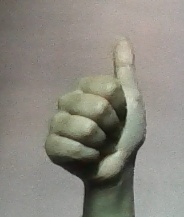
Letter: aleff